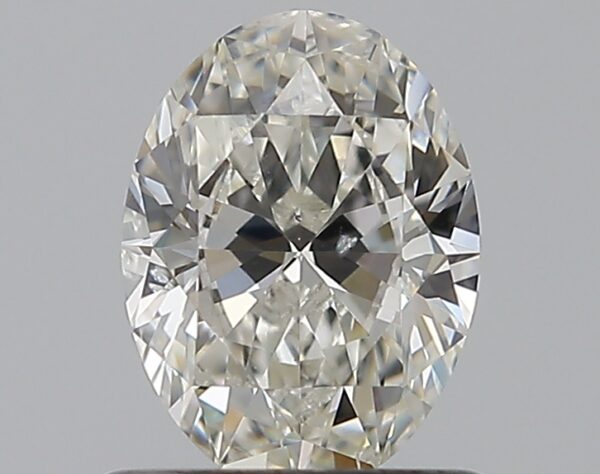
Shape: oval
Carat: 0.7
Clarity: SI1
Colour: H
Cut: EX
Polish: EX
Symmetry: VG
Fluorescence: F
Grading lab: GIA
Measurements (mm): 6.71 x 5.01 x 3.12